Coca-Cola Bottling Company of Cape Cod

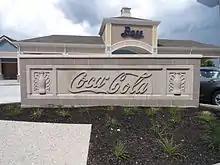
Building sign from the original factory location

Coca-Cola, in addition to being a long-time supporter of the Bourne Scallop Festival, is a supporter of the Cape Cod Baseball League. As recently as 2009, the company picked a pitcher and player each week as an outstanding person.